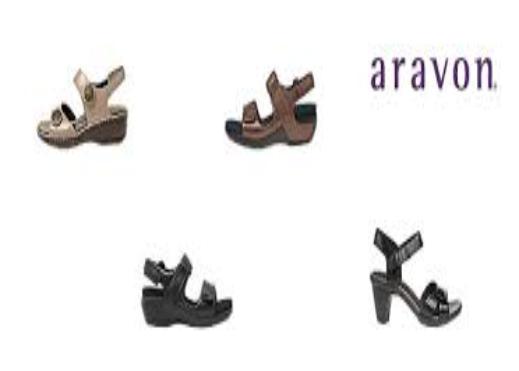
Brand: Aravon
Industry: Clothes